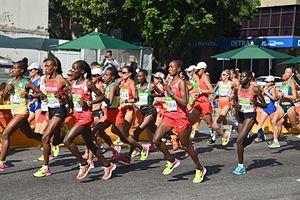
Passage du marathon des jeux olympiques de Rio 2016 dans le centre de Rio